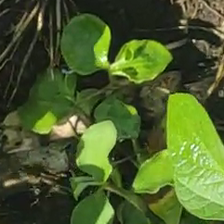
Weed species: Kena_(Commplina_benghalensio)